Walpole, Massachusetts, in the American Revolution

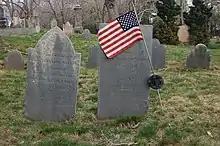
Capt. Jeremiah Smith's grave in Walpole, Massachusetts

On March 27, 1776, 25 Walpole men are found on the rolls of company under Capt. Aaron Guild, with First Lieutenant John Boyden. These men had enlisted on January 27, and helped to fortify the works on Dorchester Heights, which forced Gen. Howe to evacuate Boston on March 17. The men were on duty as late as the following June, and were stationed in Hull during the summer and fall.